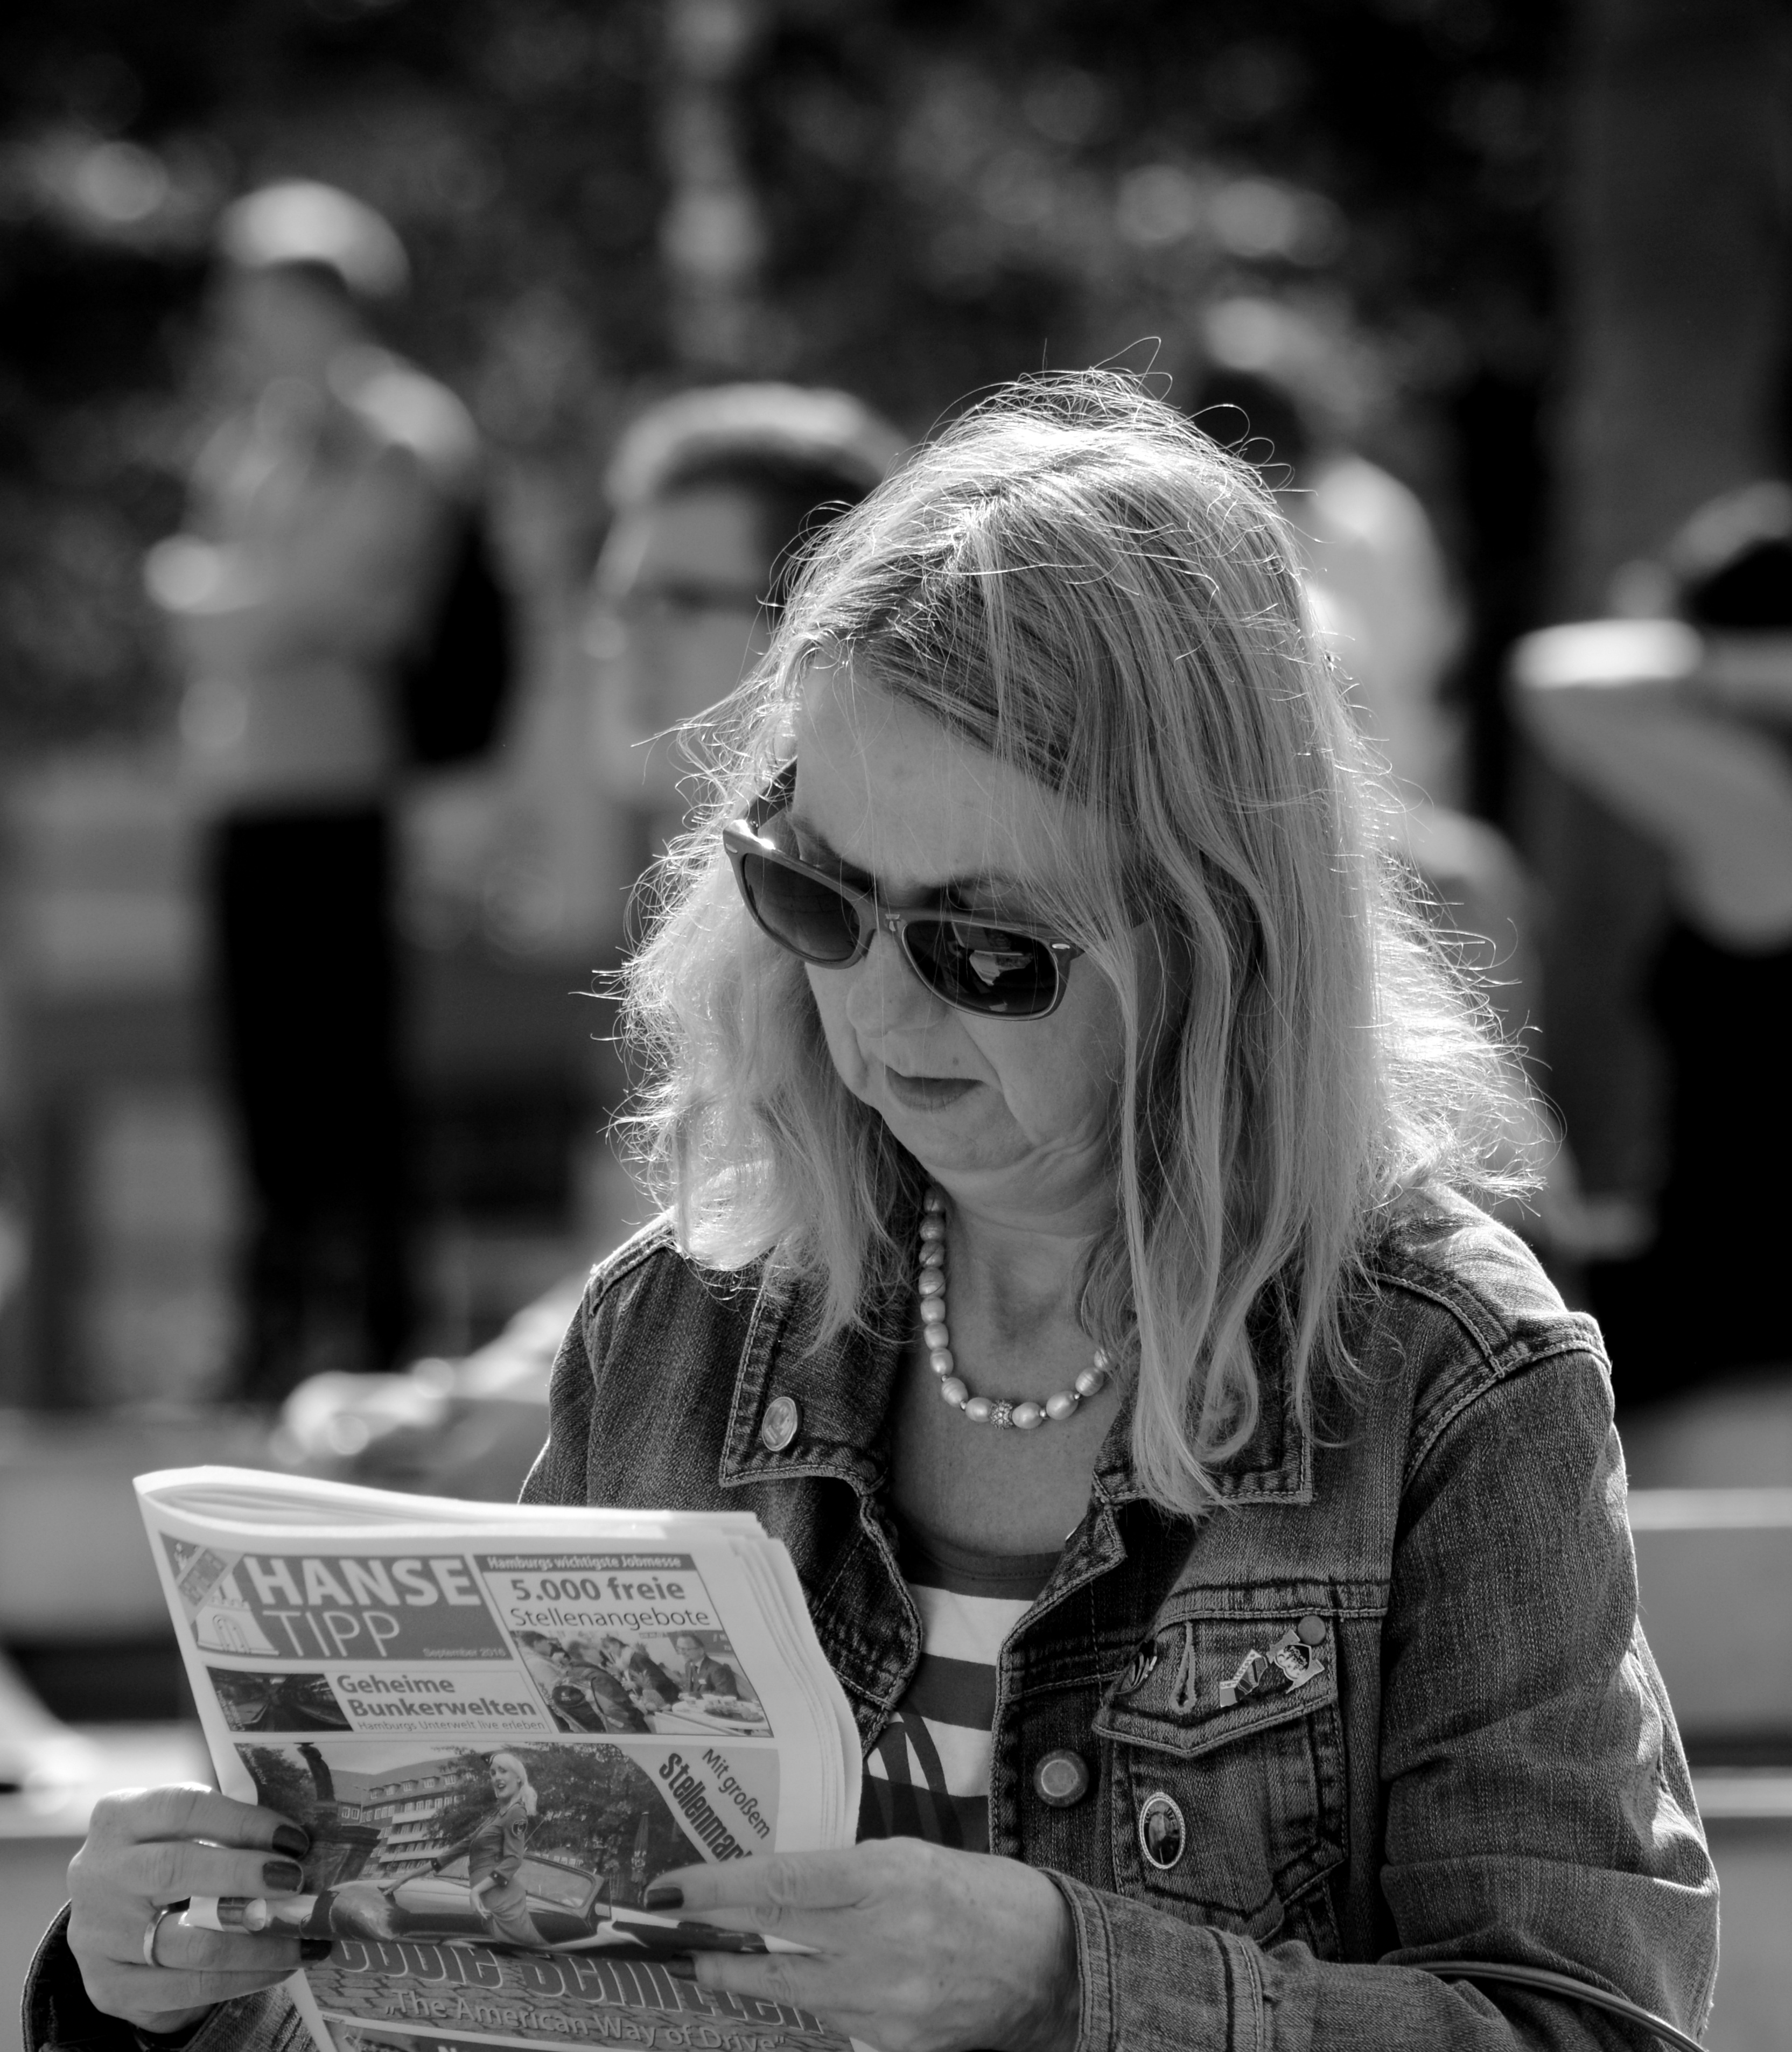
read, person, black and white, people, girl, sun, woman, road, white, street, photography, portrait, fashion, black, monochrome, lady, glasses, photograph, beauty, hamburg, alster, monochrome photography, film noir